Georgia State Panthers men's basketball

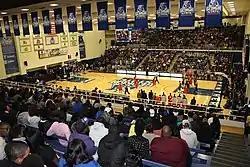
The GSU Sports Arena during a 2012 men's basketball game

The Panthers previously played their home games at the GSU Sports Arena, located at 125 Decatur Street in the heart of the Georgia State campus. The facility was originally built in 1972 as a student gym and classroom space for physical education classes. The arena has a capacity of 3,854. The basketball court was named the Charles "Lefty" Driesell Court in honor of the former Panthers men's basketball coach. After the 2014–15 season, the center-hanging scoreboard was replaced with a four-sided hanging video scoreboard.